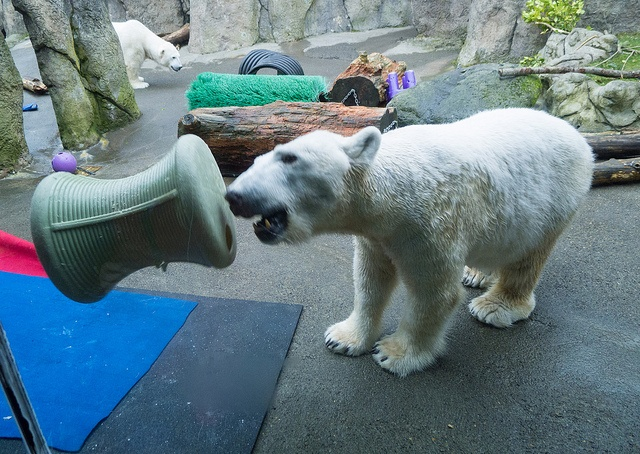
Polar bear playing with toys in zoo enclosure.
A polar bear cub at the zoo playing with a toy.
a large white bear is sniffing a feeder
two white polar bears are in their pen
A polar bear plays with a toy in its enclosure